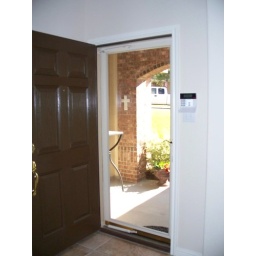
Upgraded Larson Elegance clear window storm doors for front and rear door. Lets in additional light as desired.